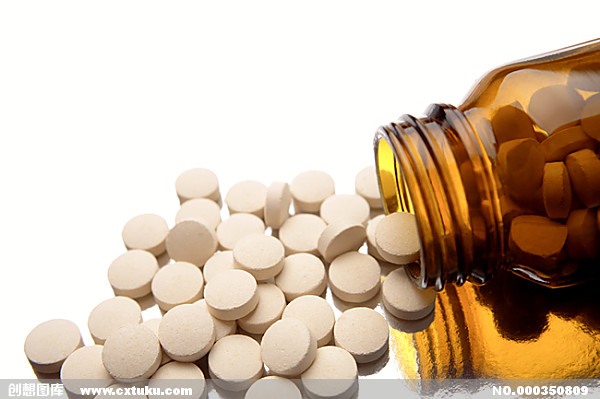
Label: plastic